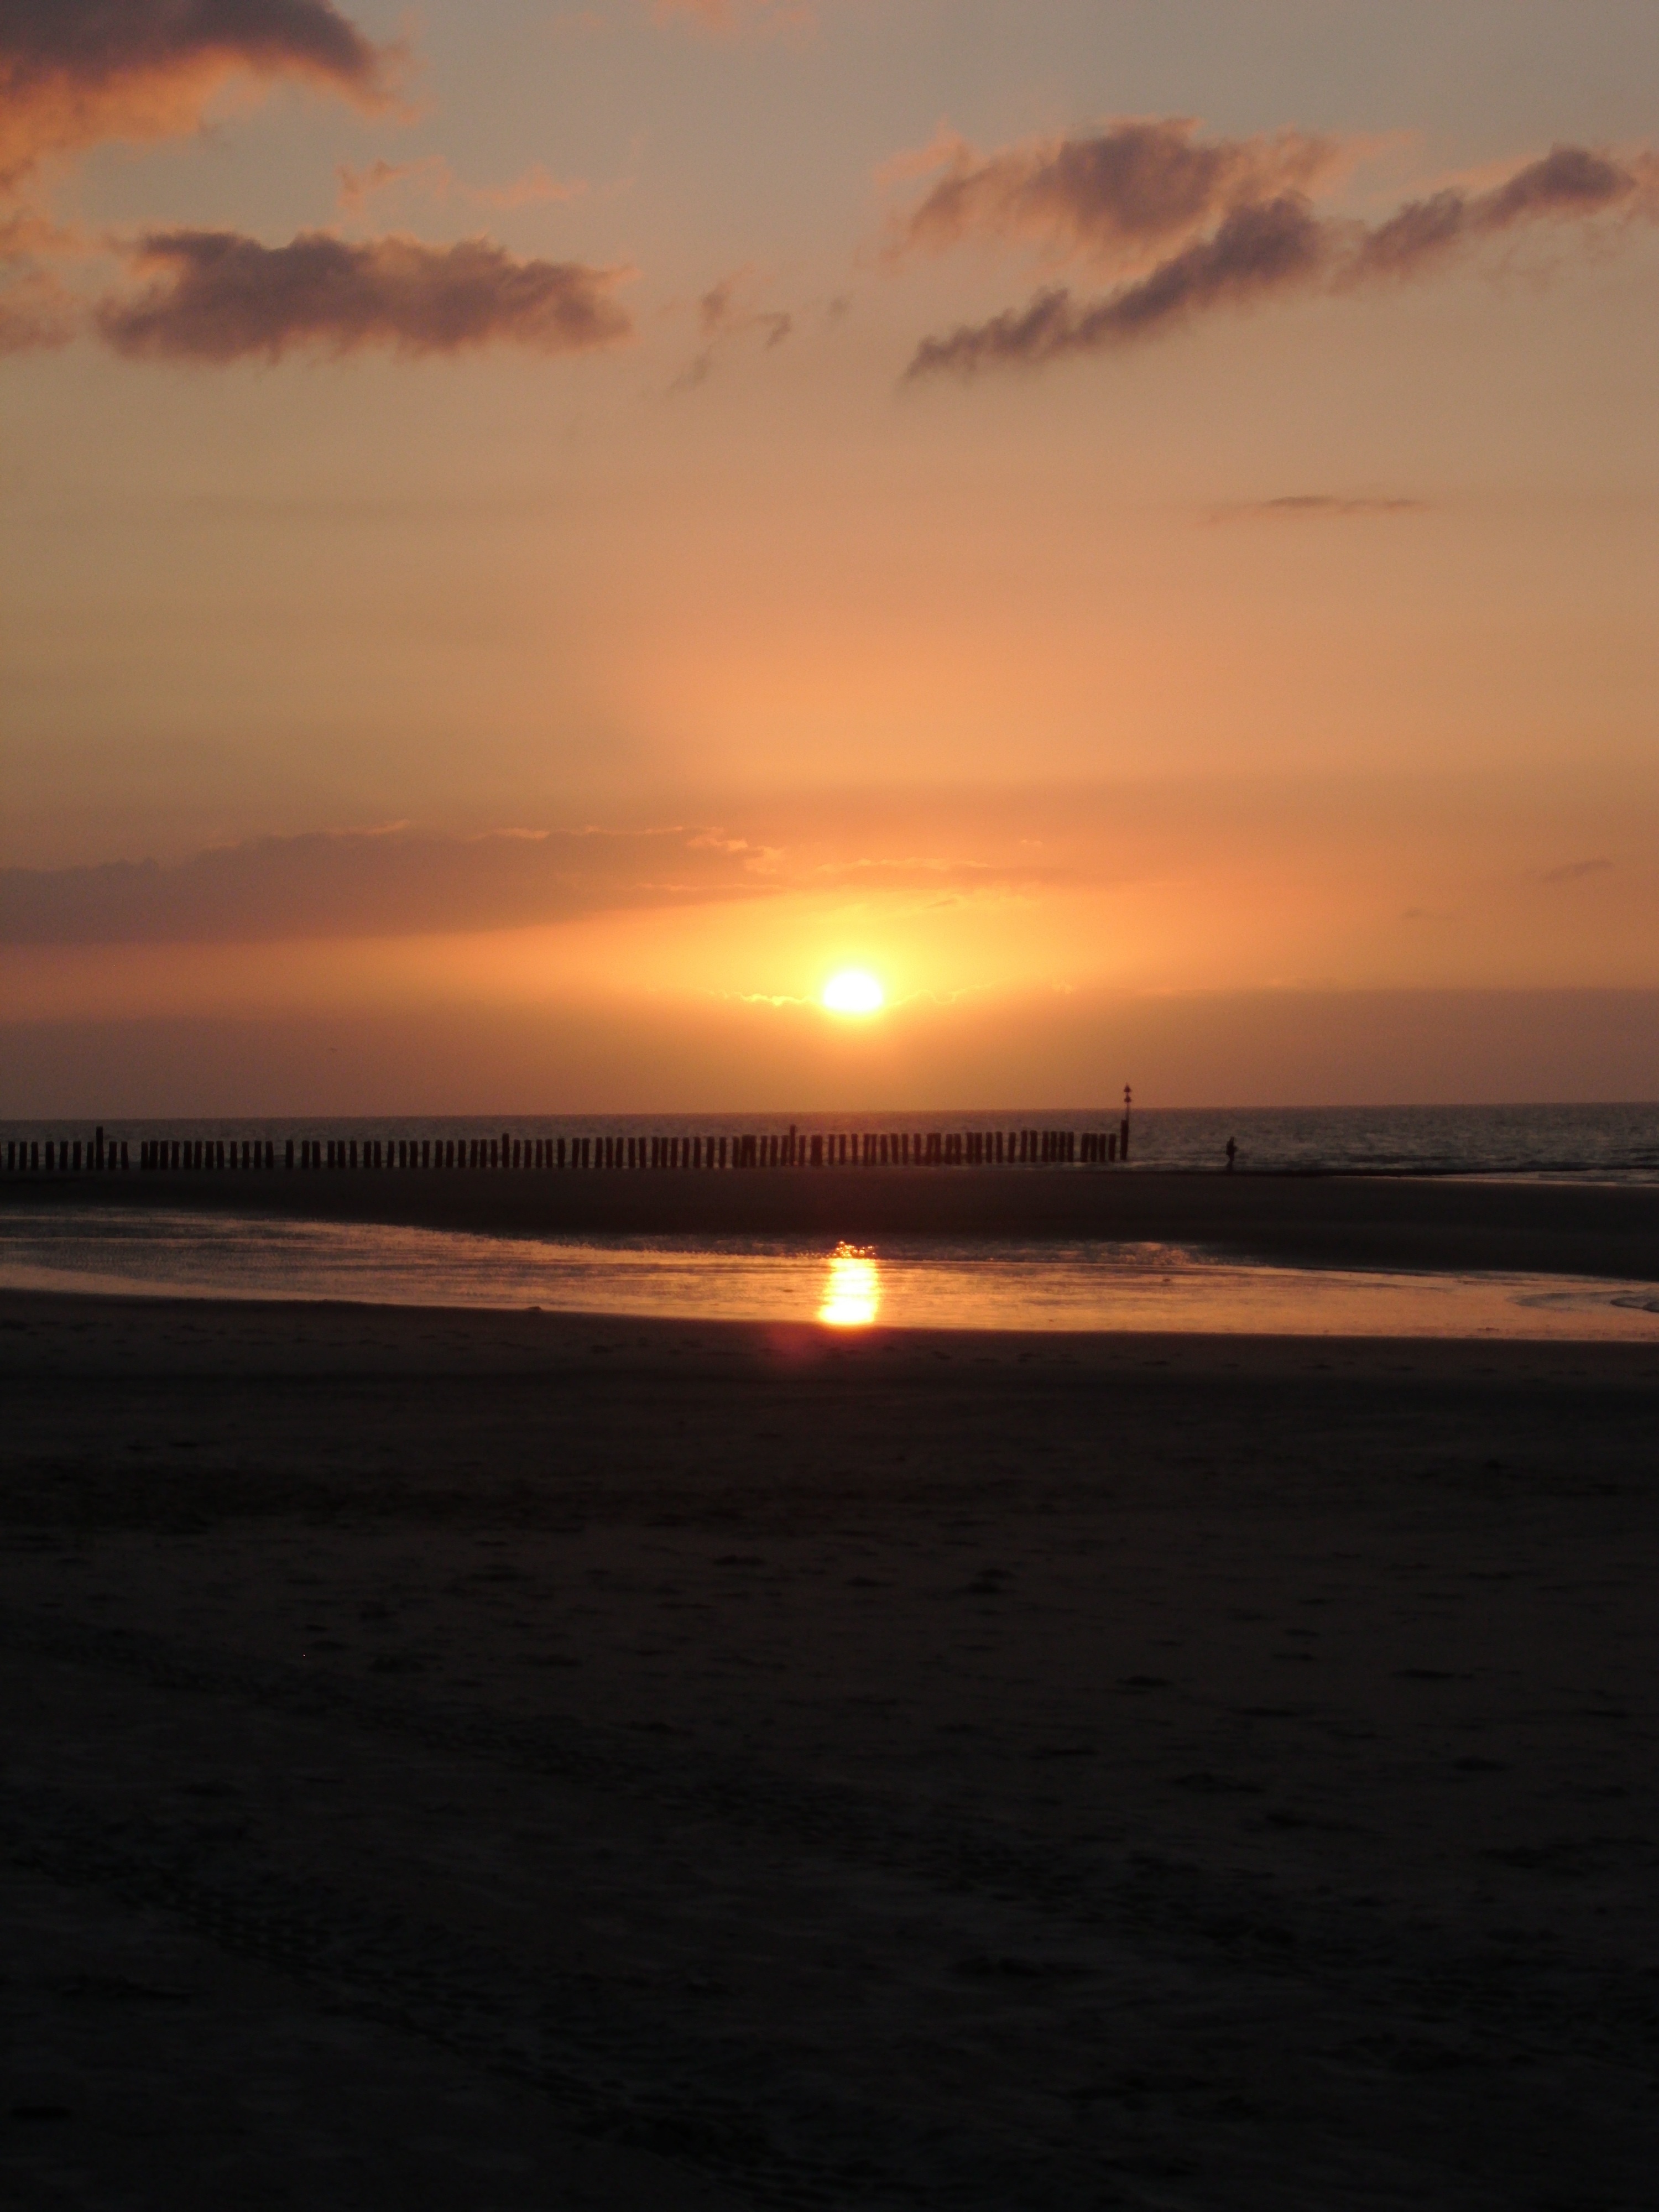
beach, sea, coast, water, sand, ocean, horizon, sun, sunrise, sunset, sunlight, morning, shore, wave, dawn, summer, dusk, evening, island, body of water, beautiful, north sea, afterglow, beautiful beach, wangerooge